Question: Please indicate a possible affordance area of the frisbee that can be used for holding
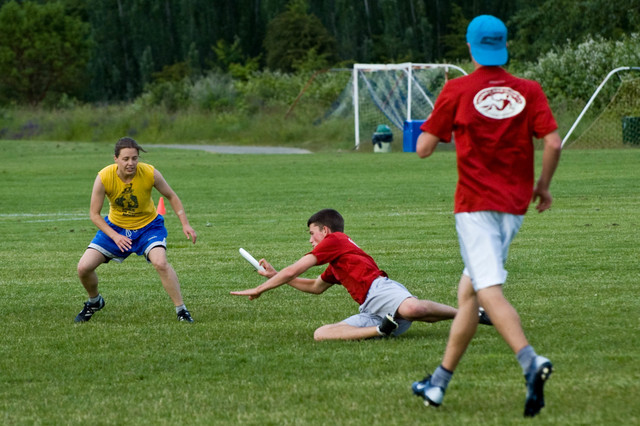
Answer: [236.737, 243.904, 274.515, 279.46]